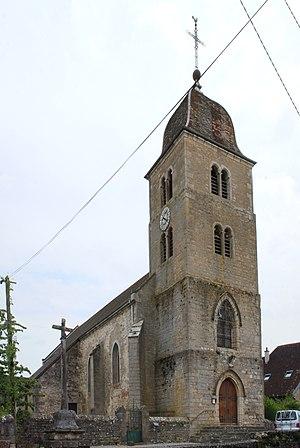
Église Sainte-Agnès de Sainte-Agnès, Jura.
La bataille de Sainte-Agnès, parfois appelé aussi "bataille de Rotallier", est une bataille mineure qui eut lieu les 1ᵉʳ et 2 avril 1637 à Sainte-Agnès dans le comté de Bourgogne durant l'épisode comtois de la guerre franco-espagnole durant la guerre de Trente Ans. Elle oppose les troupes françaises du duc de Longueville à l'armée comtoise de Gérard de Watteville, marquis de Conflans. Cette bataille est parallèle à celle de Saint-Amour.
Sainte-Agnès est une commune française située dans le département du Jura en région Bourgogne-Franche-Comté.